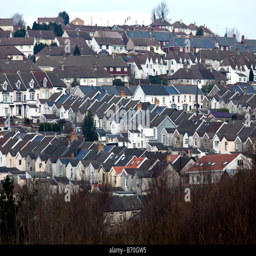
rows of houses on a hillside in the town